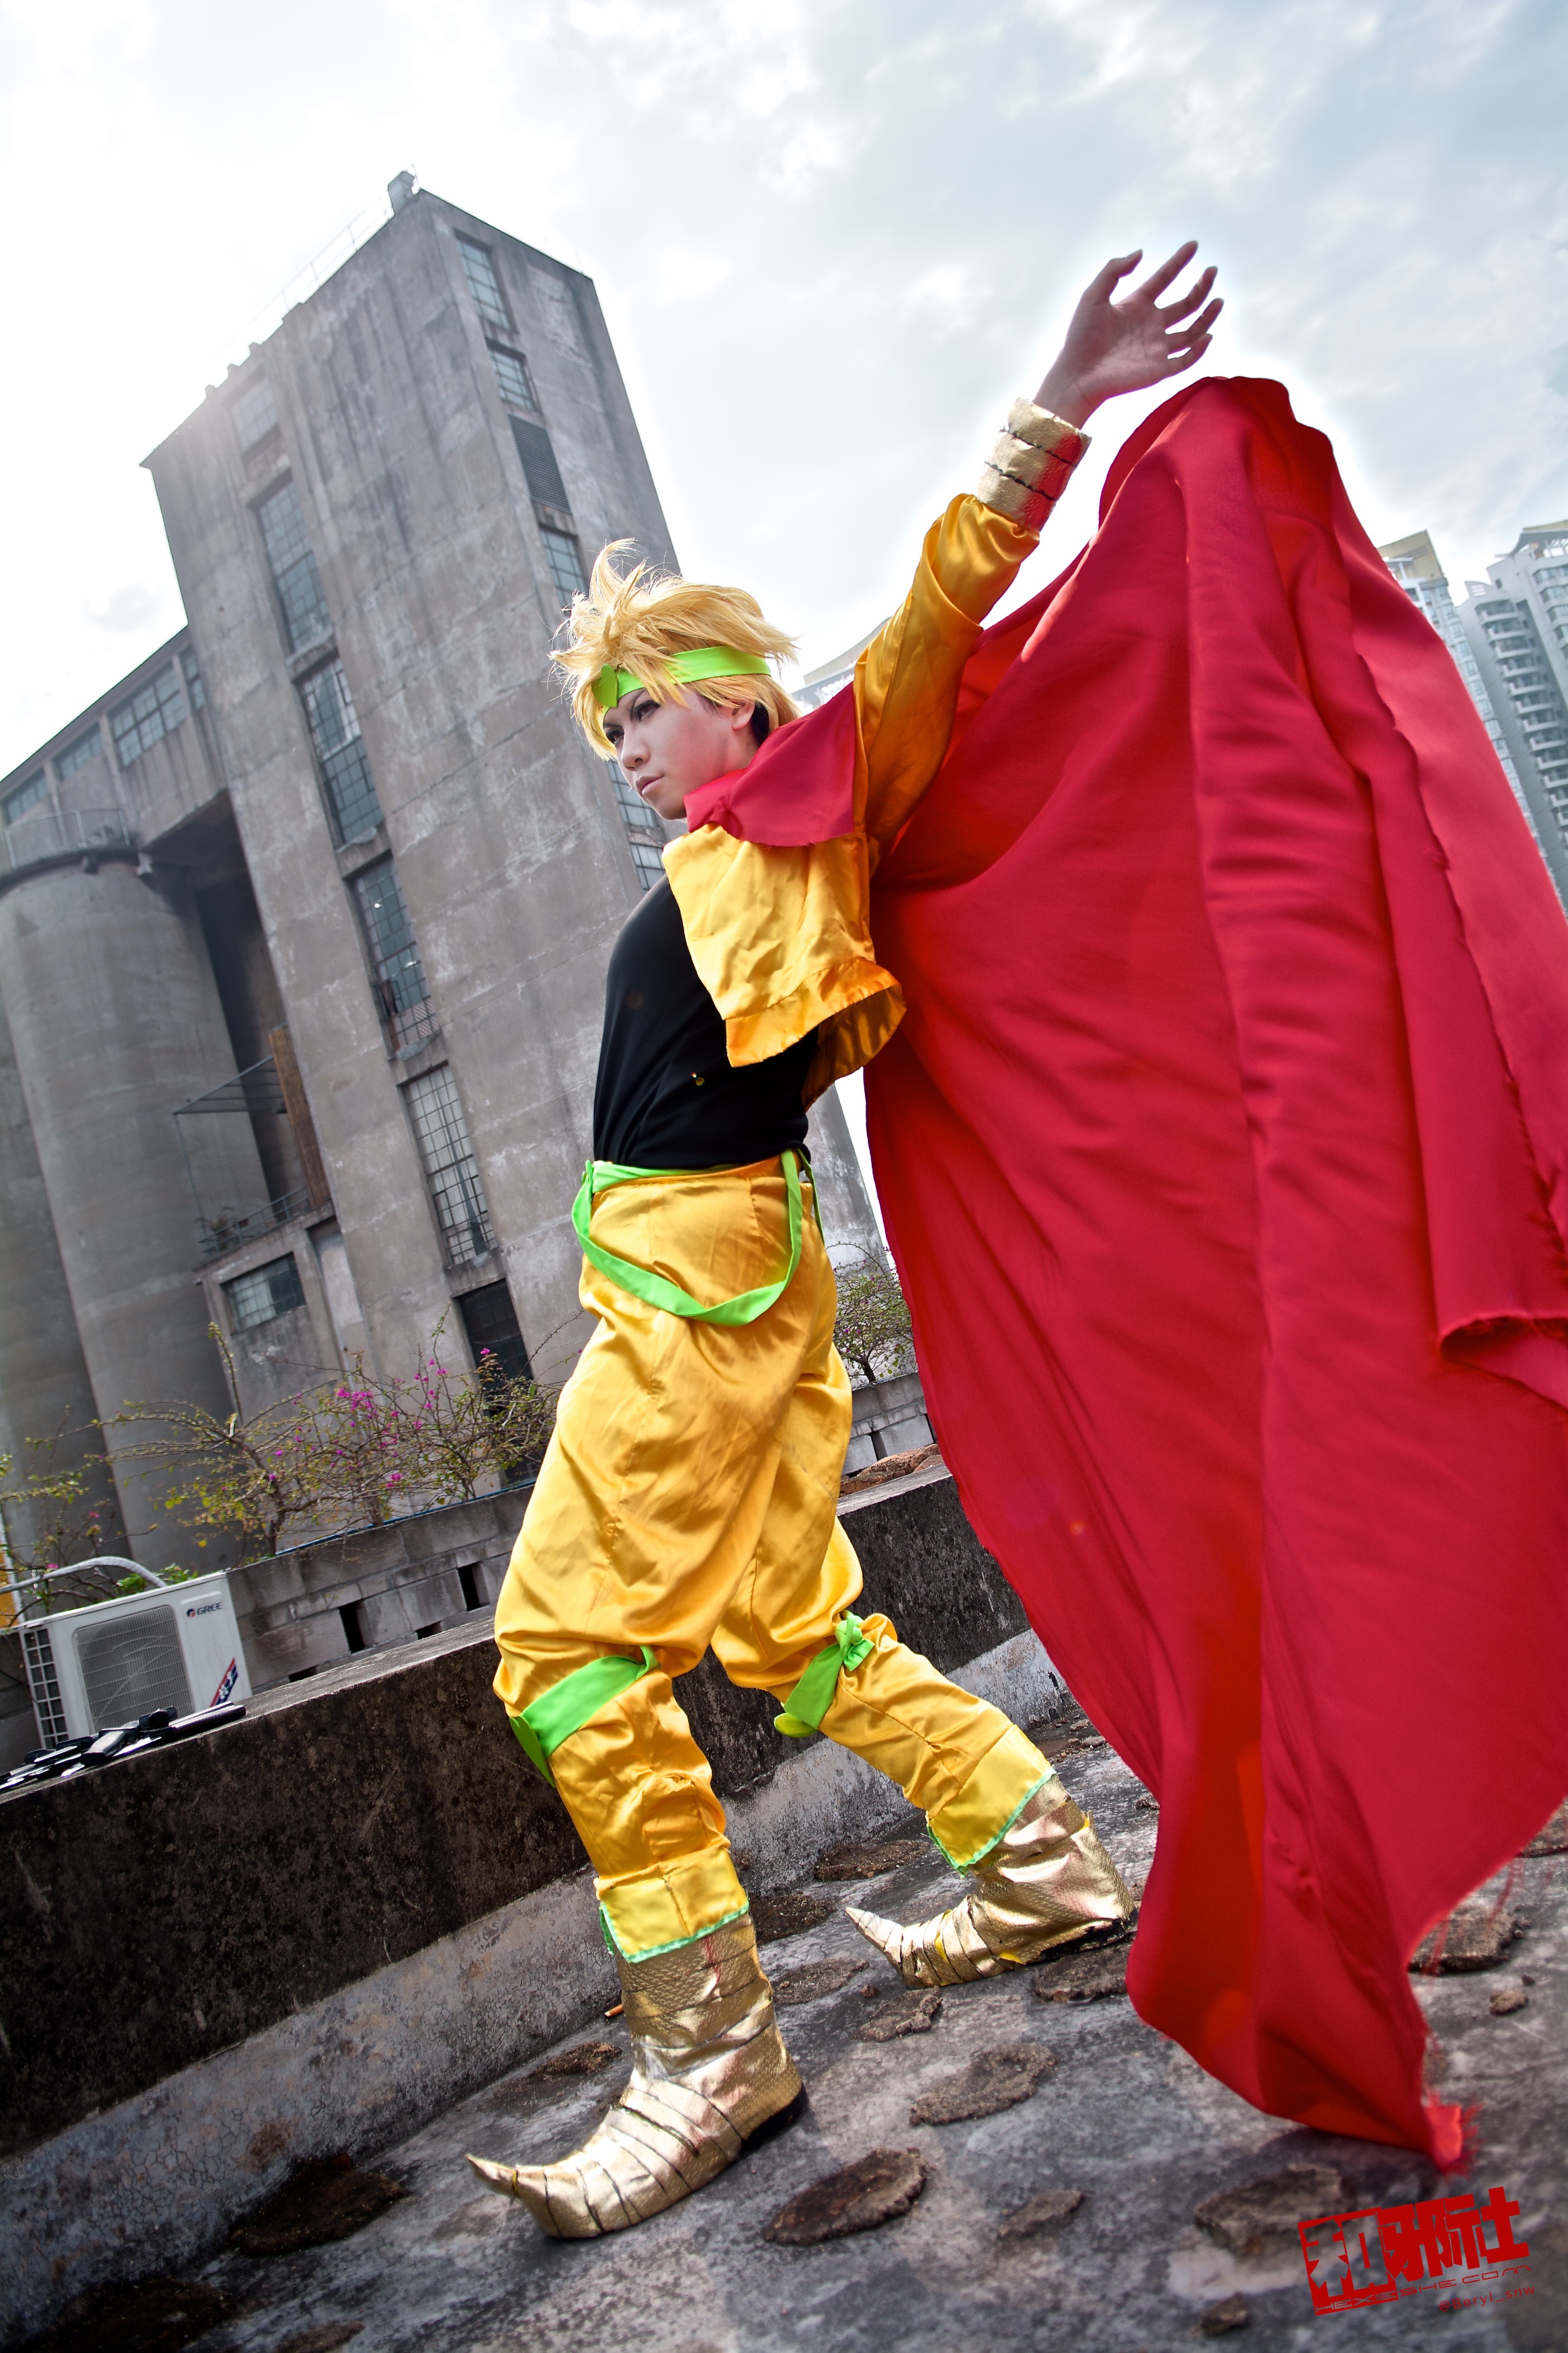
outdoor, person, cold, cloudy, statue, portrait, golden, chinese, color, nikon, clothing, performance art, face, cosplay, temple, daylight, wideangle, canton, d7100, tradition, costume, anime, comic, comiccon, cosplayer, adsl, jojo